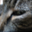
Label: cat